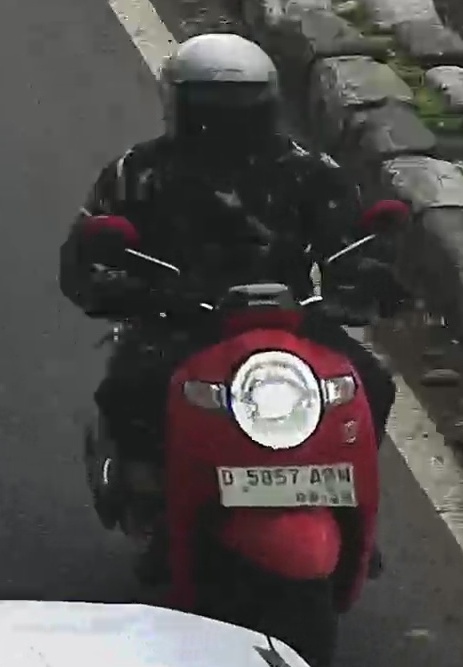
person-with-helmet: 1
person-without-helmet: 0